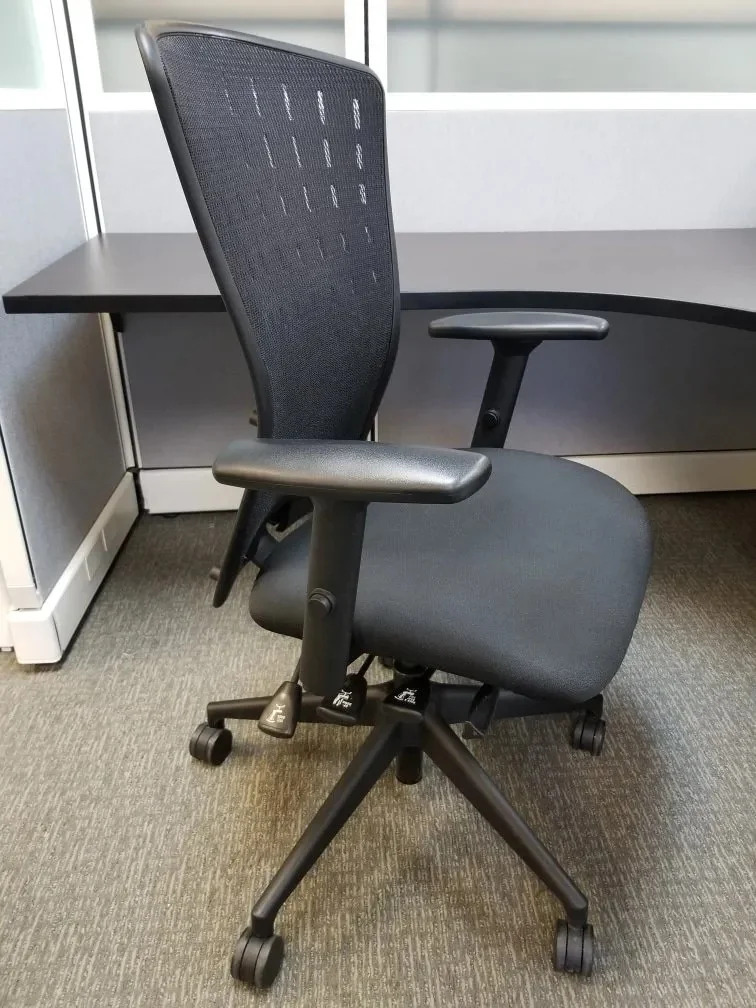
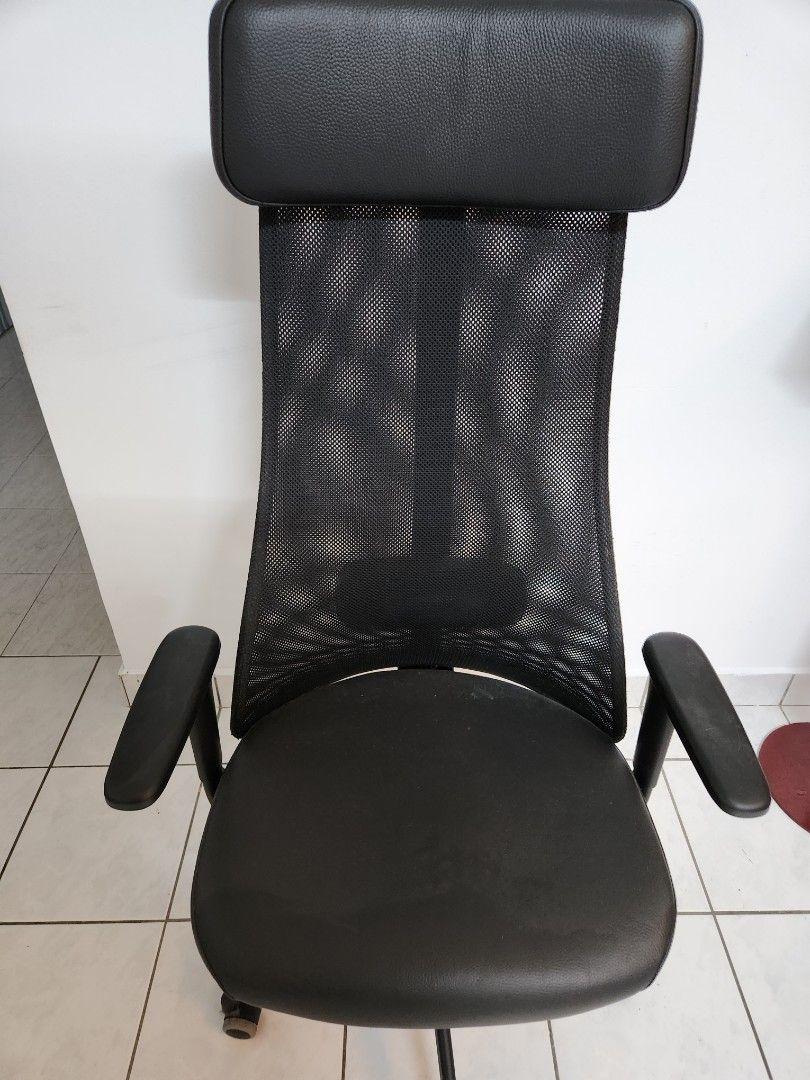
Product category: items_chair
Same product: no